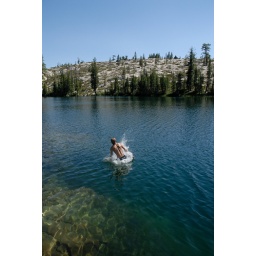
Brett jumping off rock into Long Lake near Serene Lakes-05 7-29-07